BMW GTP

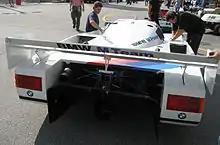
The BMW GTP from the rear.

BMW North America attempted to debut the car at the 1986 24 Hours of Daytona, which opened the IMSA GT season; however, a fire during a Road Atlanta test left the only completed car too badly damaged to race. Instead, the BMW GTP made its debut at the Grand Prix of Miami, with Davy Jones and John Andretti driving one car, whilst David Hobbs partnered John Watson in the other. Although the Jones/Andretti car crashed out after 41 laps, resulting in the pair being classified in 25th, Hobbs and Watson brought their car home in ninth, having completed 122 laps. At the 12 Hours of Sebring, BMW North America attempted to run three cars, but they withdrew after Bobby Rahal's car was involved in a big accident. Only one car was entered at the Grand Prix of Atlanta, which Watson drove; the car lasted just one lap before retiring, resulting in Watson being classified 23rd overall, and 15th in the GTP category. Following the stream of mechanical failures experienced by both the BMW GTP and the Brabham BT55 F1 cars, BMW withdrew from the Lime Rock Grand Prix. They returned for the Watkins Glen Grand Prix, with the same two-car entry that had competed at the Grand Prix of Miami; this time, both cars held together, with Jones and Andretti taking fifth, a lap ahead of Watson and Hobbs, who took sixth.